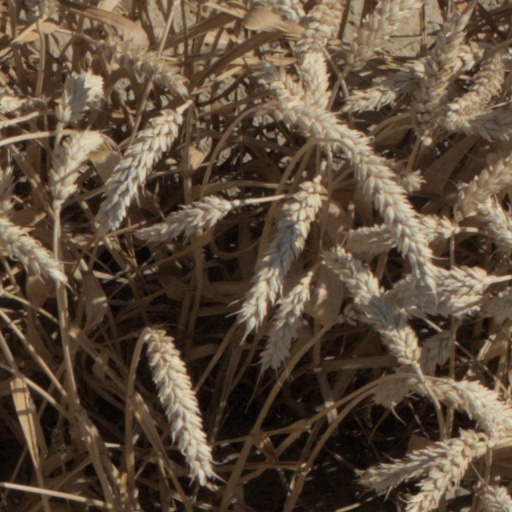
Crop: wheat